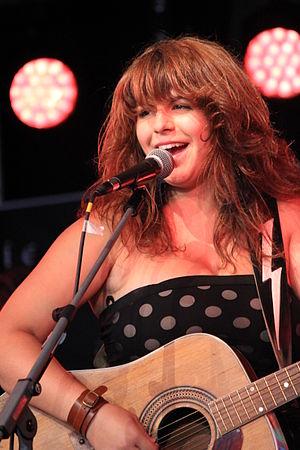
Lisa LeBlanc lors d'un concert organisé au pavillon acadien organisé dans le cadre du festival interceltique de Lorient 2012.
Lisa LeBlanc, née en 1990 à Rosaireville, au Nouveau-Brunswick, est une auteure-compositrice-interprète canadienne.